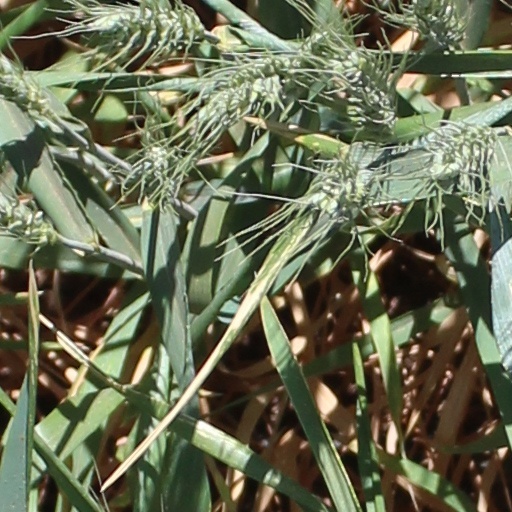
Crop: wheat